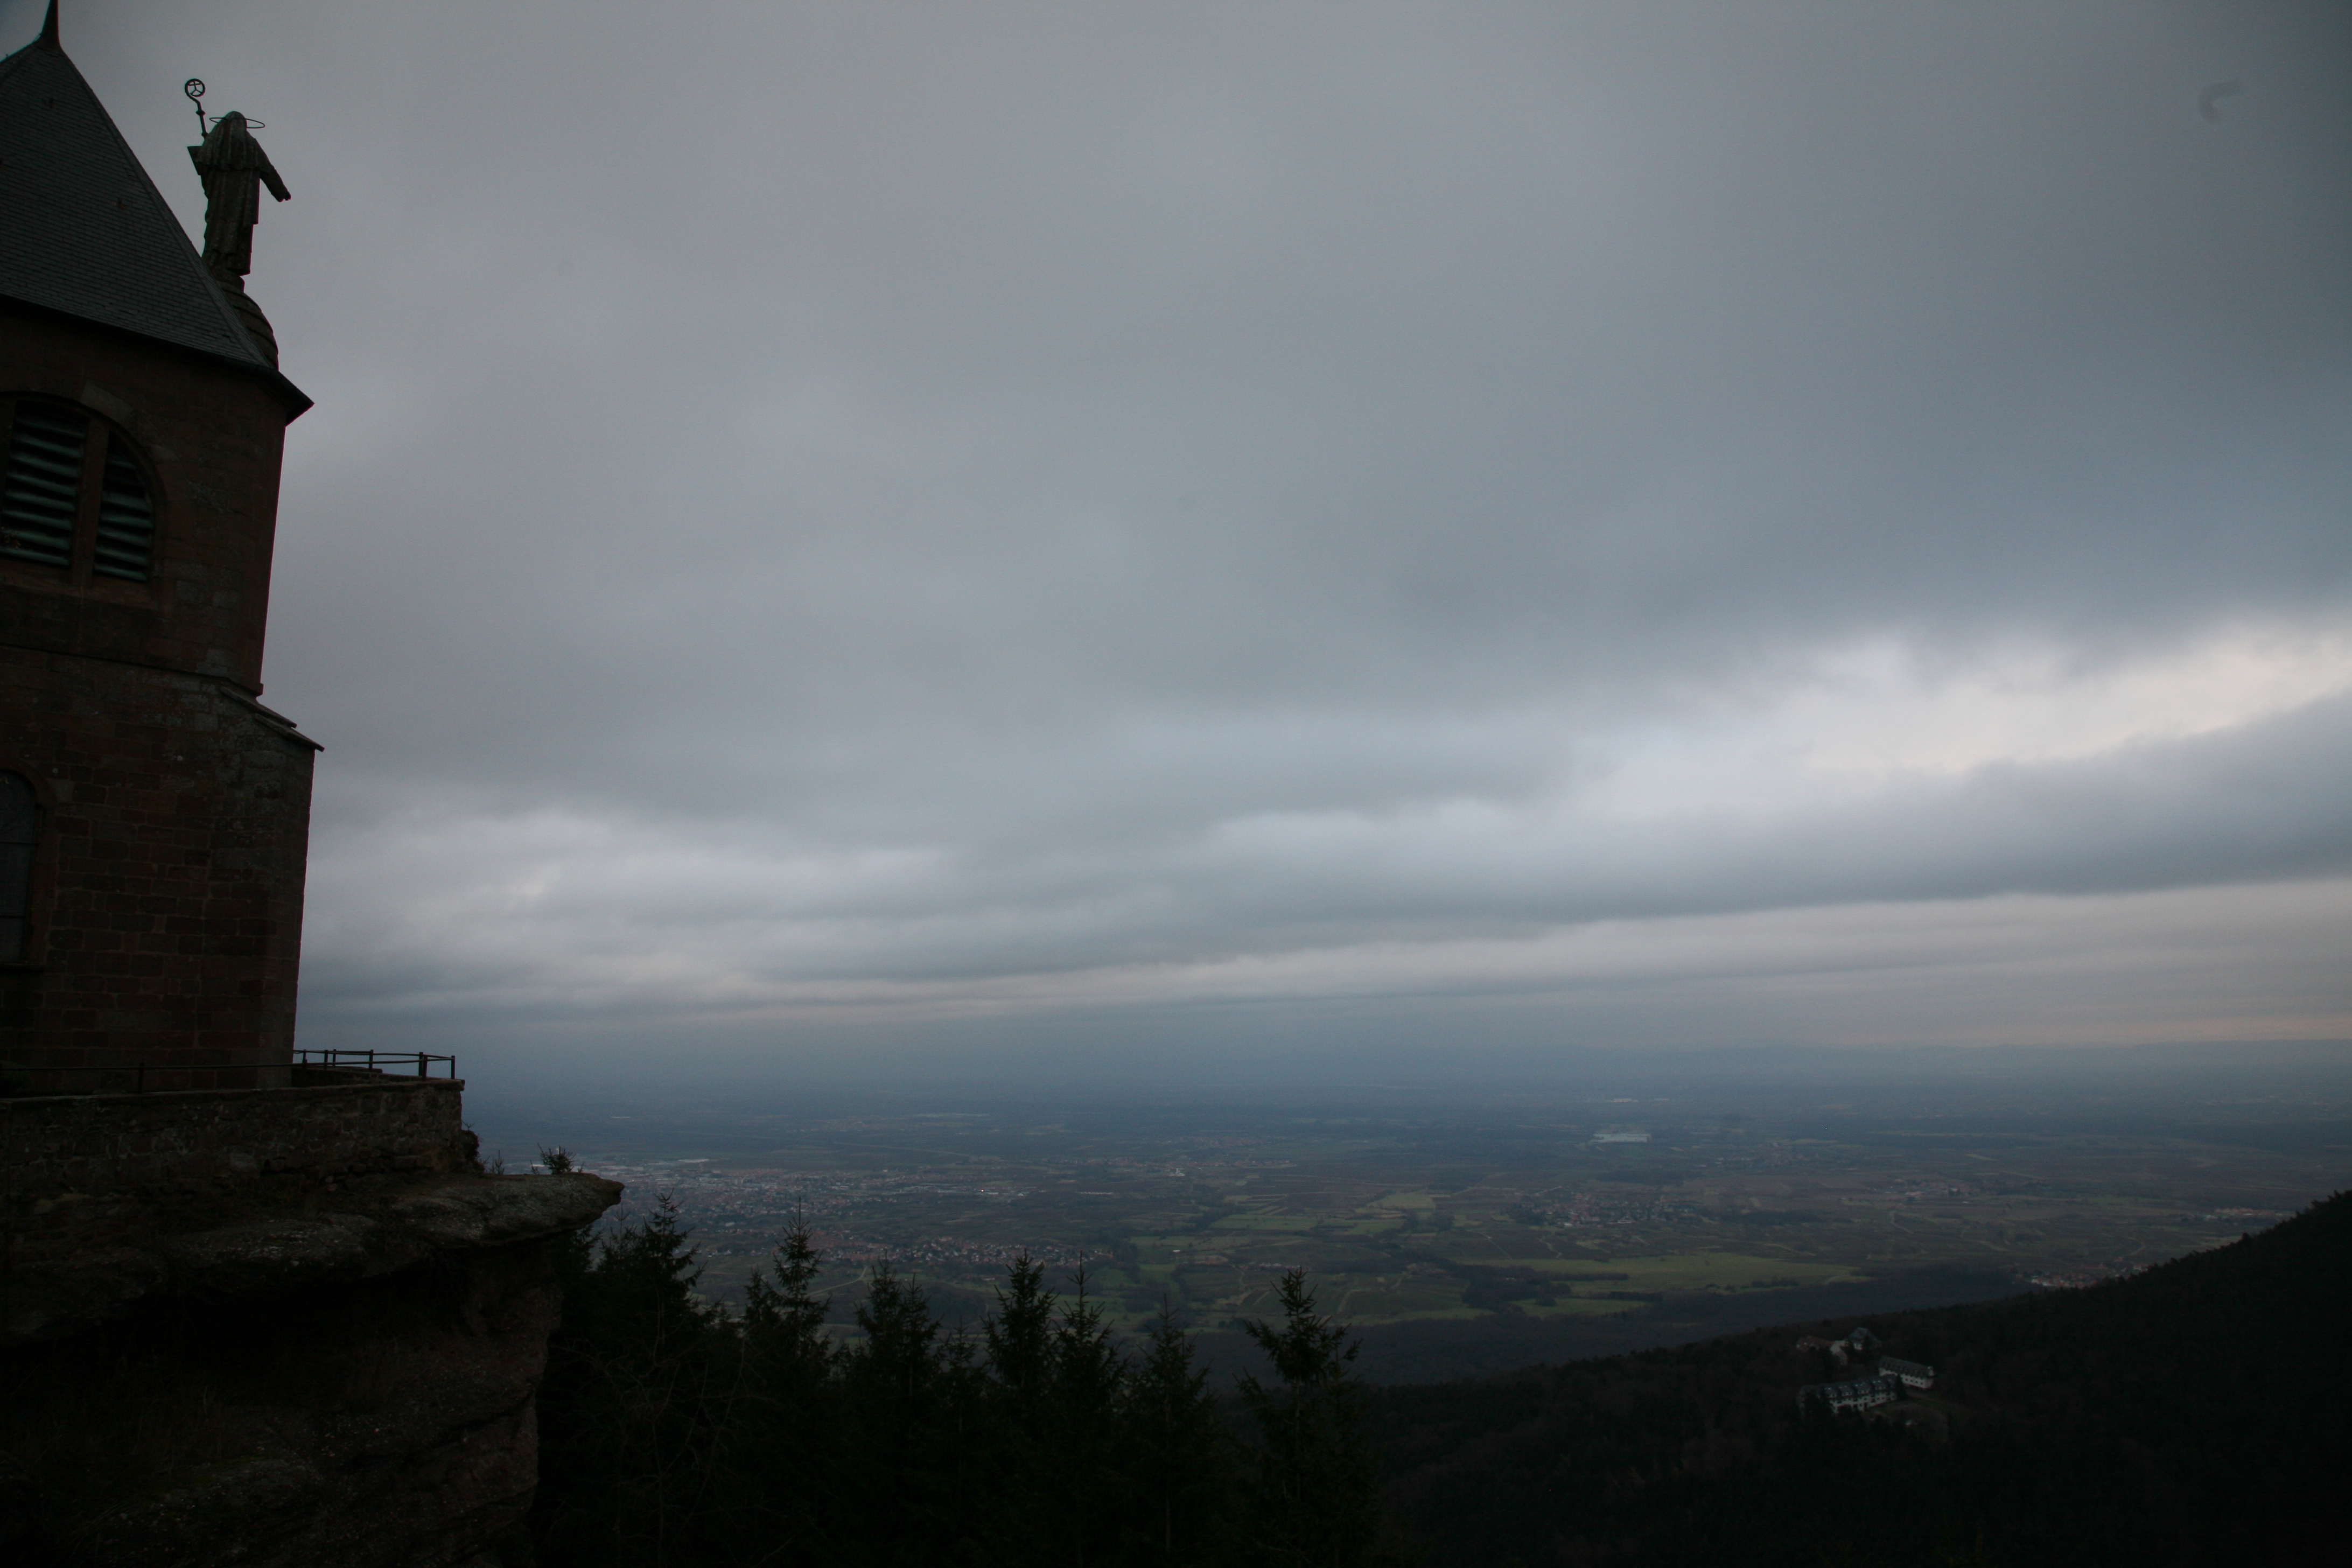
horizon, mountain, cloud, architecture, sky, sunset, sunlight, morning, hill, dawn, mountain range, dusk, evening, tower, weather, darkness, nuage, montagne, plaine, couvent, alsace, architecturereligieuse, vosges, odile, montsaintodile, atmospheric phenomenon, atmosphere of earth, mountainous landforms